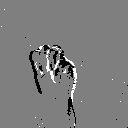
ASL letter: m